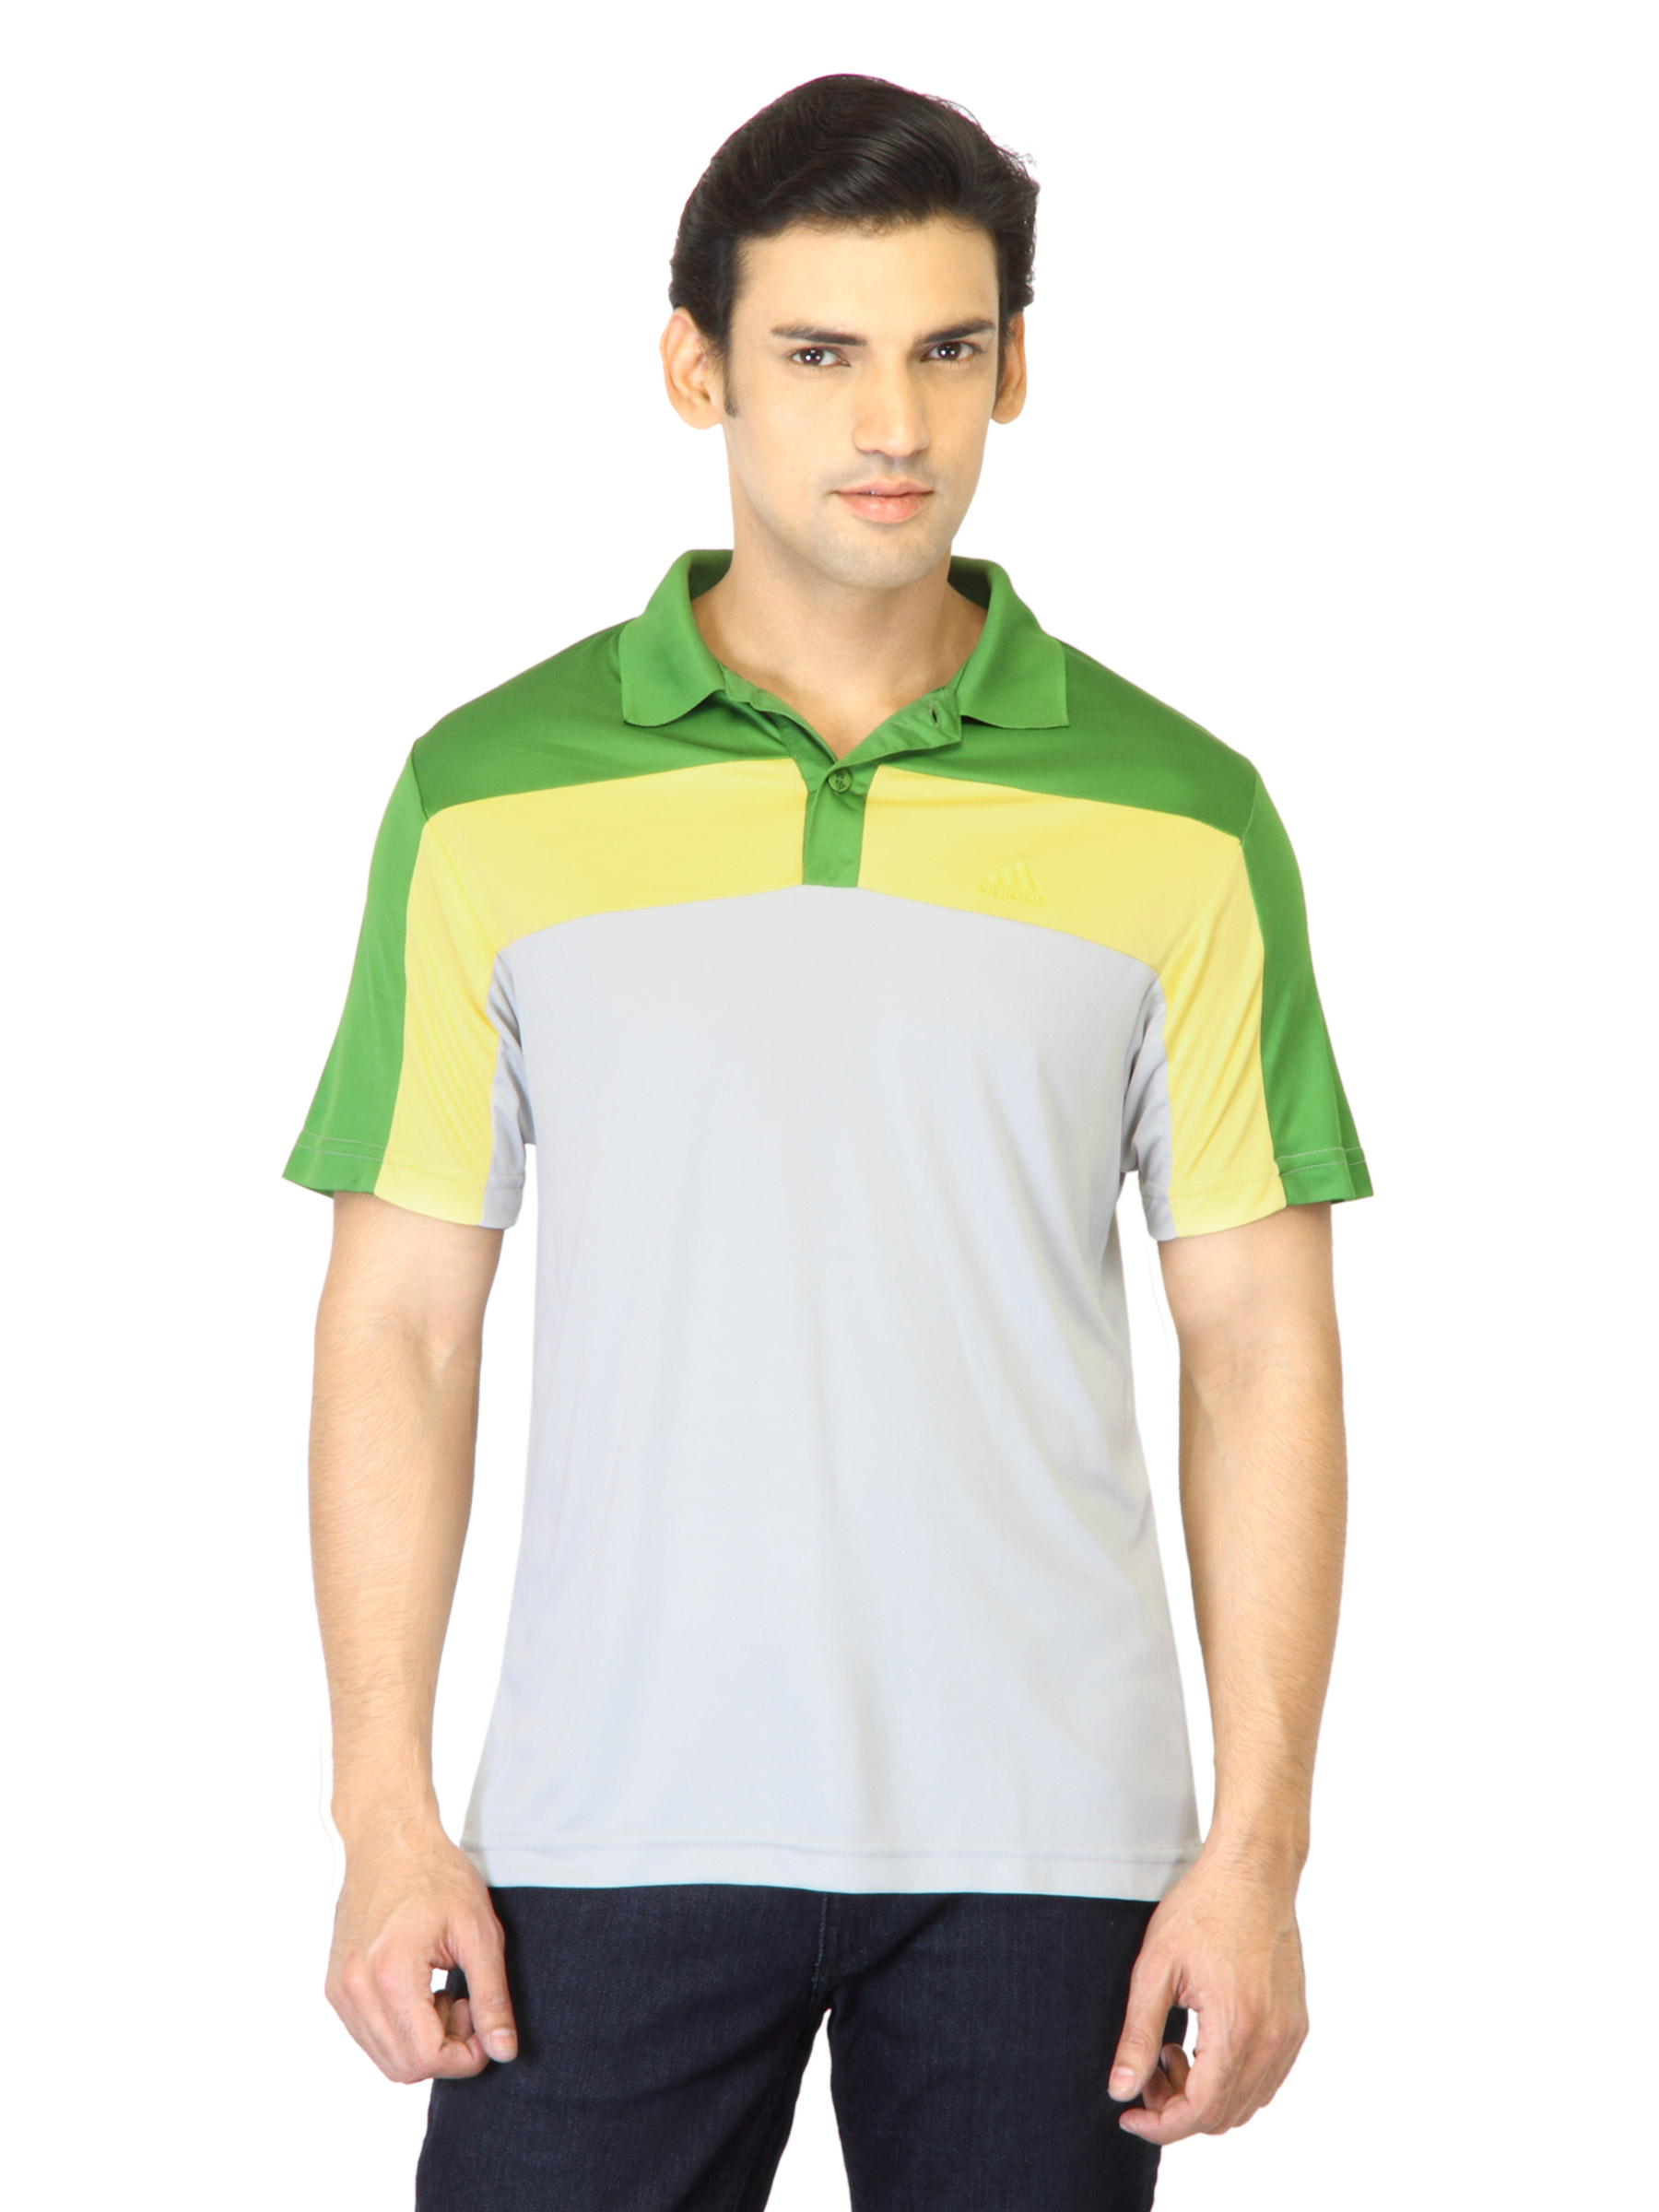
ADIDAS Men Green T-shirt
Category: Apparel / Topwear / Tshirts
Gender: Men
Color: Green
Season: Summer 2011
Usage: Casual